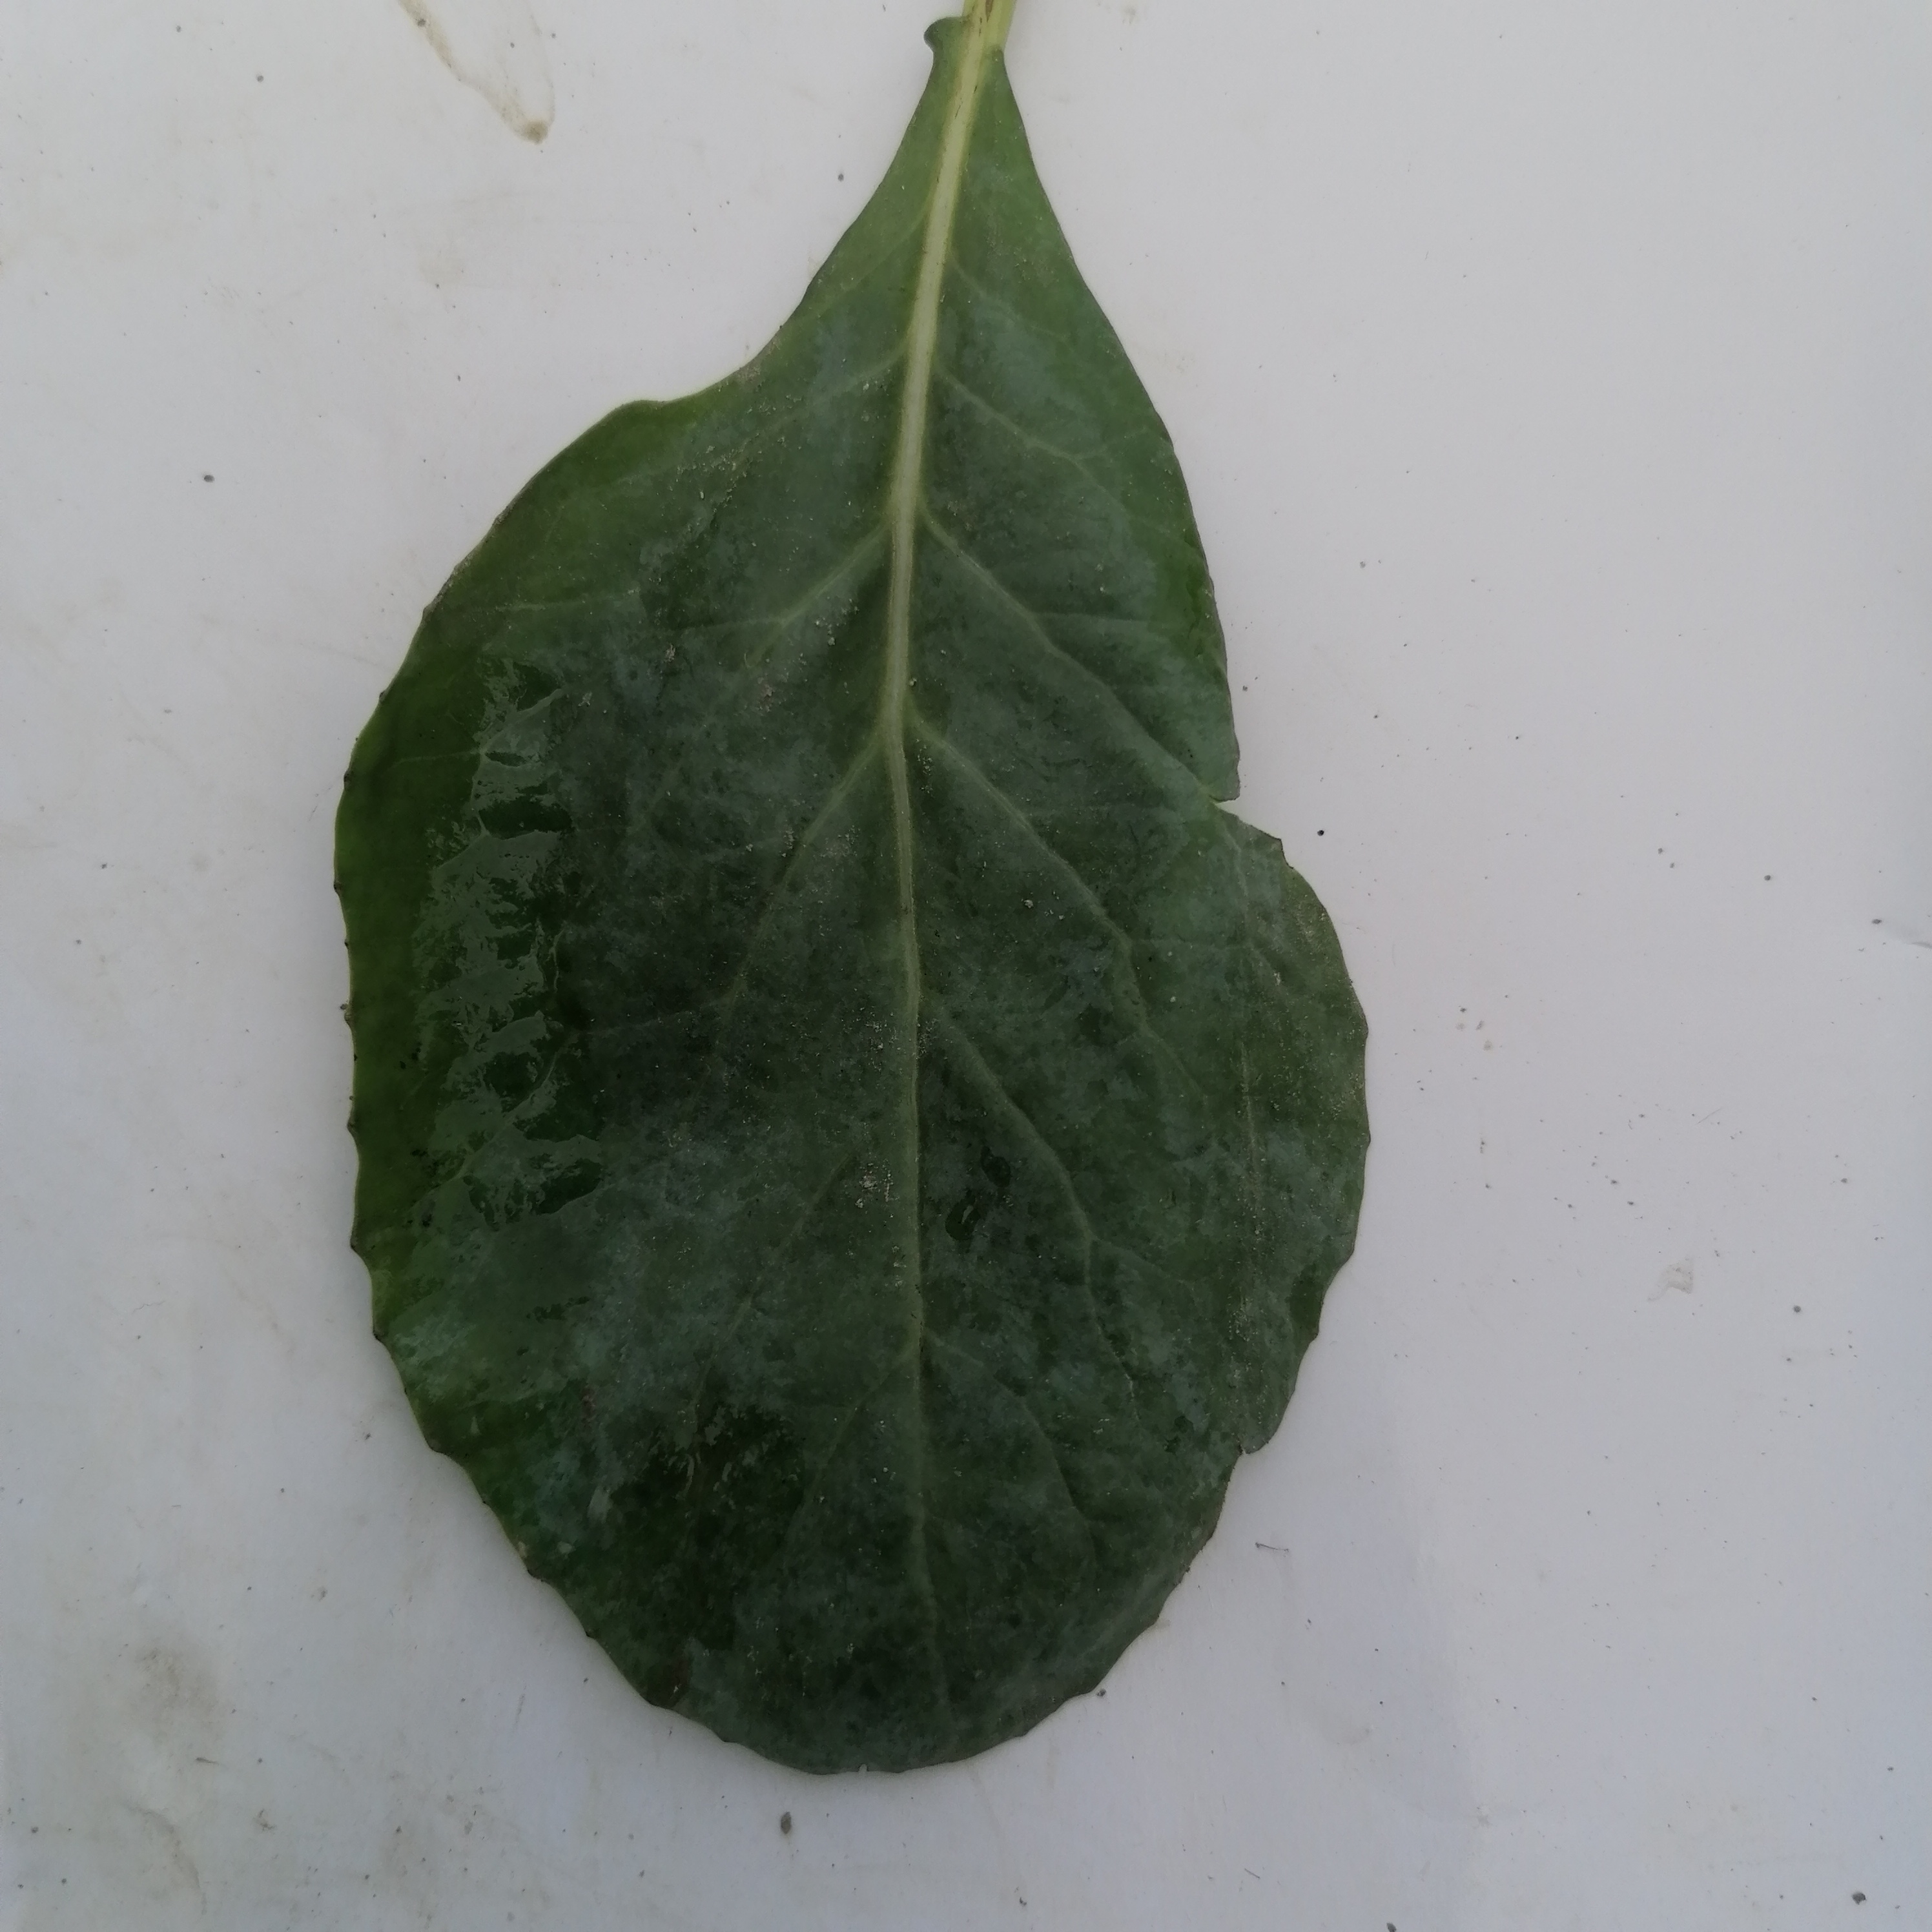
Label: Healthy